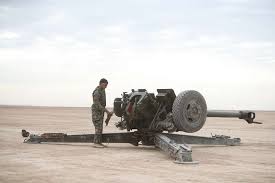
Label: Self Propelled Artillery